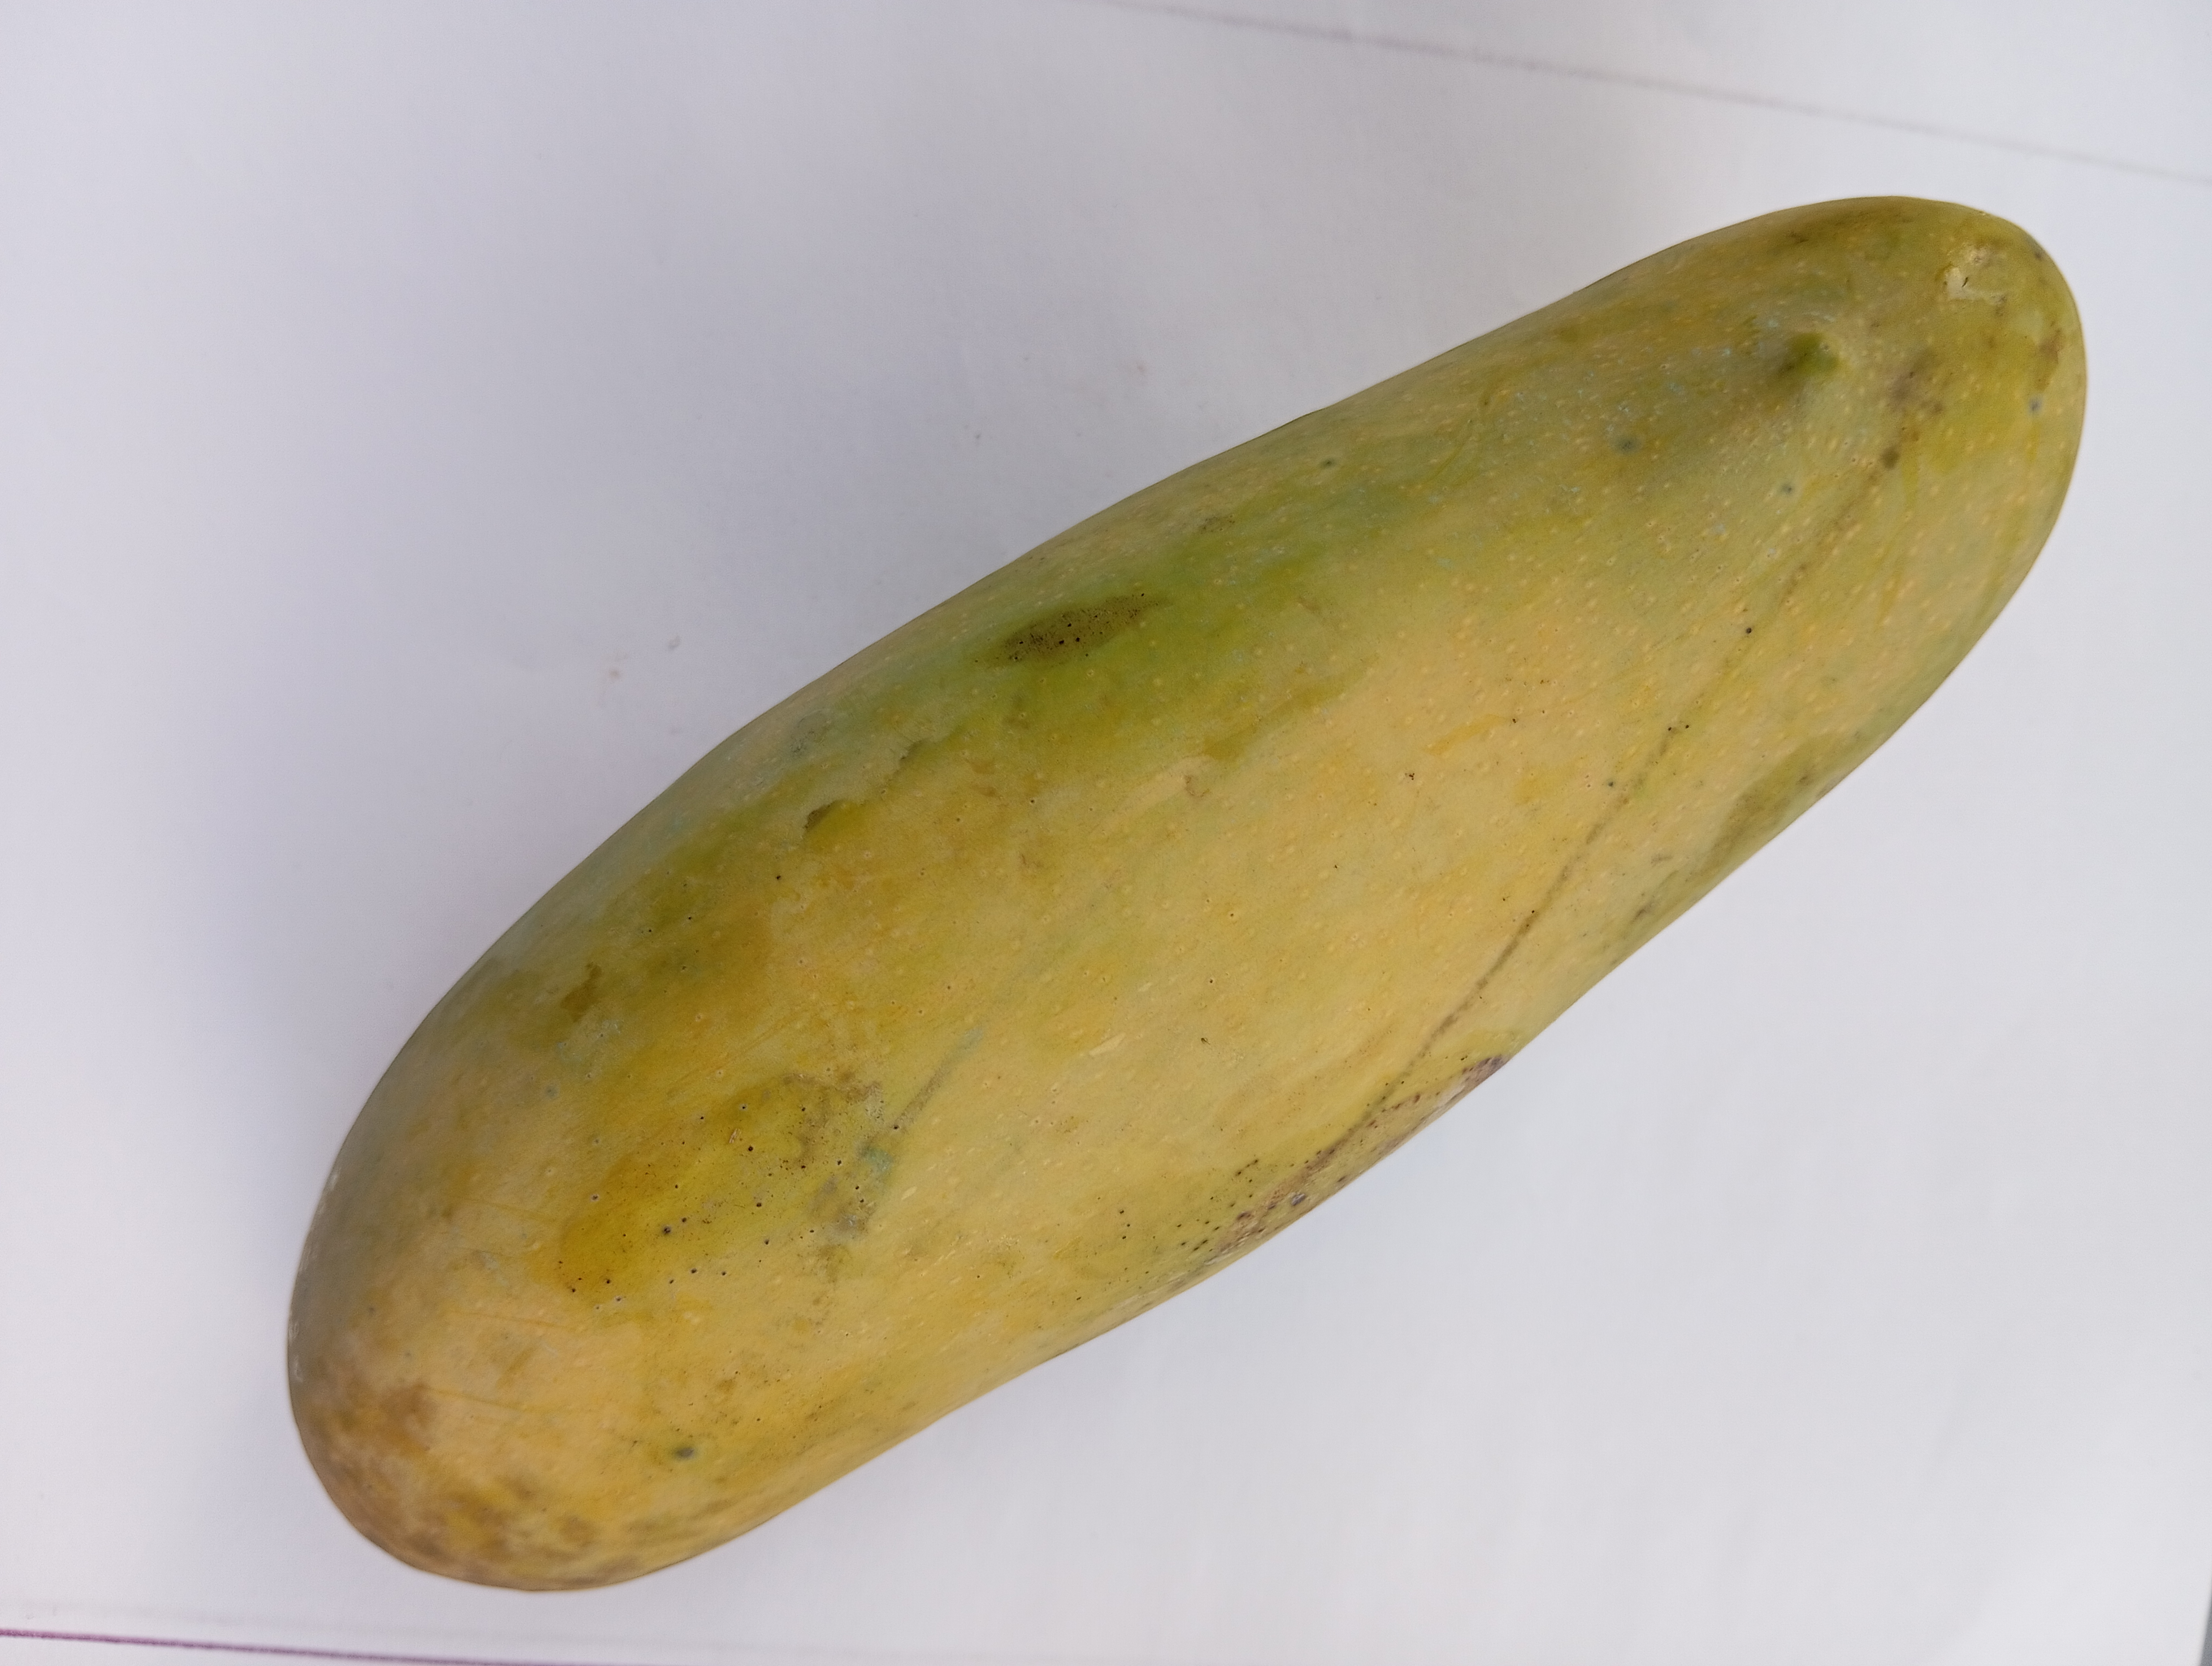
Mango variety: Banana